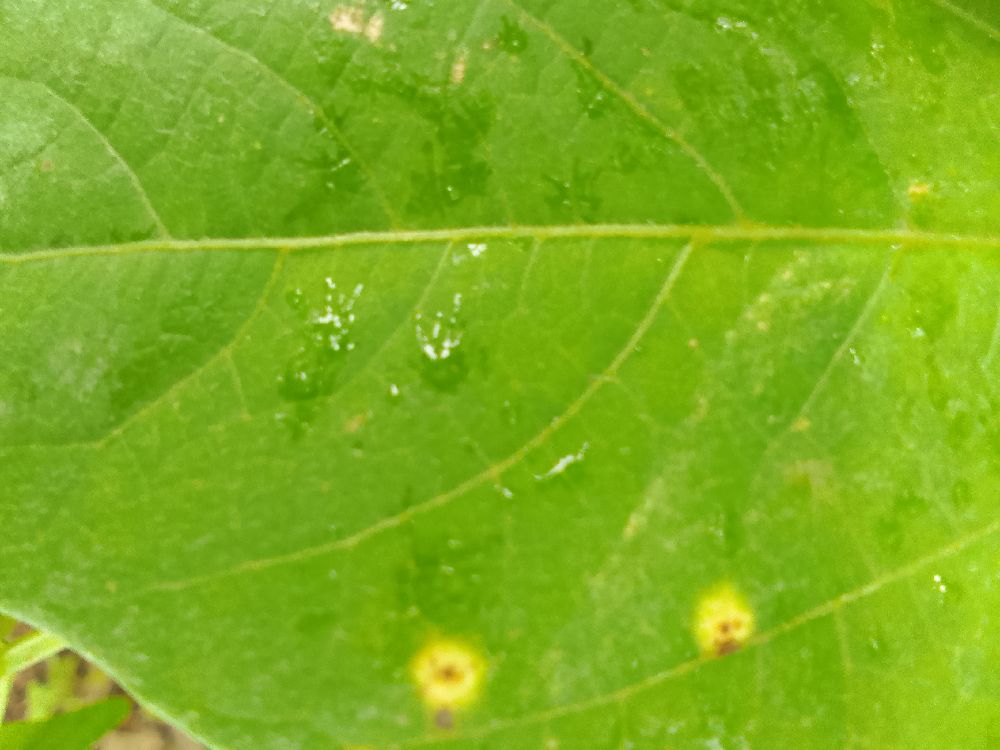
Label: rust